Urszula Dudziak

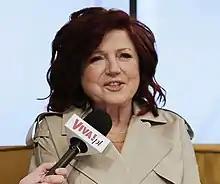
Urszula Dudziak in 2021

Urszula Bogumiła Dudziak-Urbaniak (born 22 October 1943) is a Polish jazz vocalist. She has worked with Krzysztof Komeda, Michał Urbaniak (her ex-husband), Gil Evans, Archie Shepp, and Lester Bowie. In 2007, her 1970s song "Papaya" gained widespread popularity in Asia and Latin America.